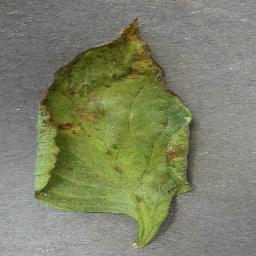
Label: Tomato___Bacterial_spot